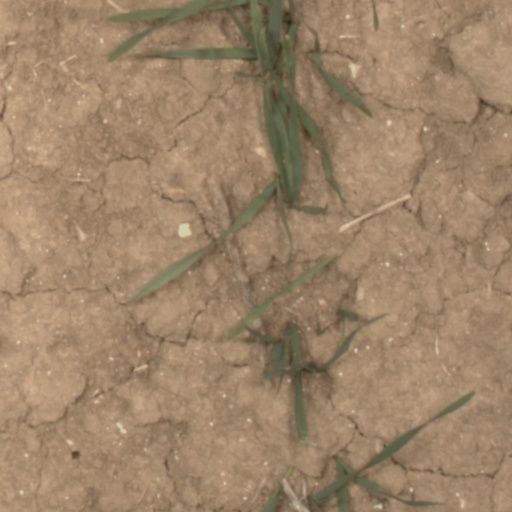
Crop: wheat